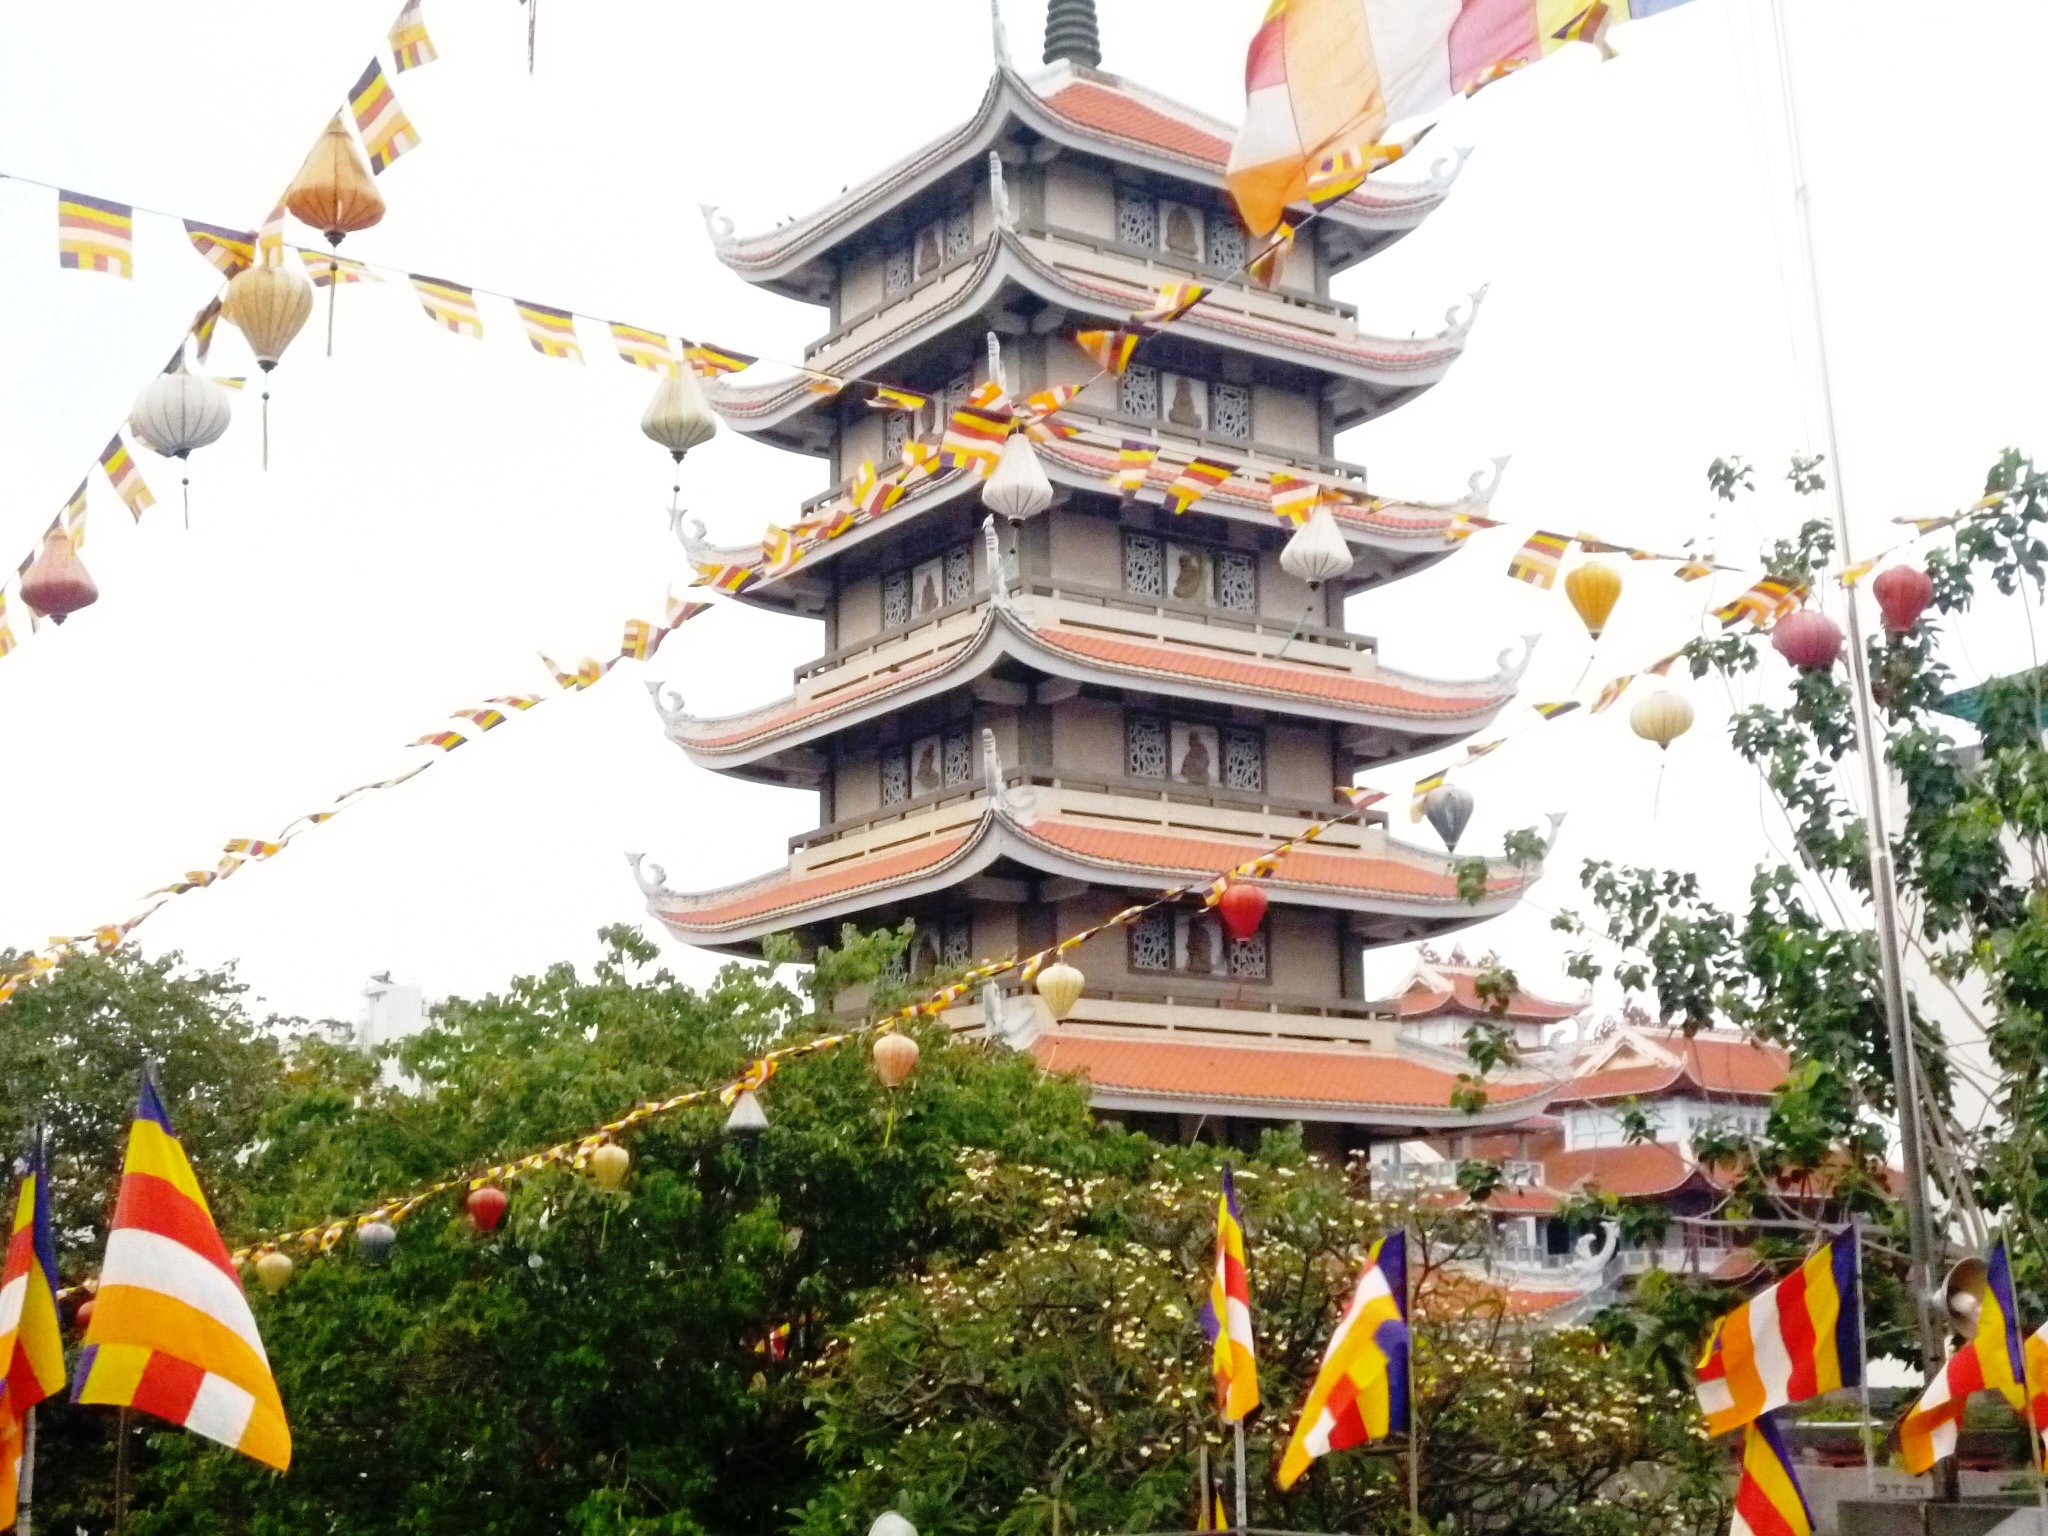
user: text: Mái chùa trong hình có màu gì?
assistant: text: Màu đỏ gạch.

user: text: Ngôi chùa chính trong ảnh có tên là gì?
assistant: text: Chùa Vĩnh Nghiêm.

user: text: Dựa vào các lá cờ và đèn lồng trang trí, đây có thể là dịp lễ hội Phật giáo nào ở Việt Nam?
assistant: text: Lễ Phật Đản.

user: text: Ngôi chùa trong ảnh được trang trí bằng những vật phẩm nào, và chúng thường xuất hiện vào dịp lễ Phật giáo quan trọng nào ở Việt Nam?
assistant: text: Chùa được trang trí bằng các lá cờ Phật giáo và đèn lồng. Chúng thường xuất hiện vào Lễ Phật Đản.